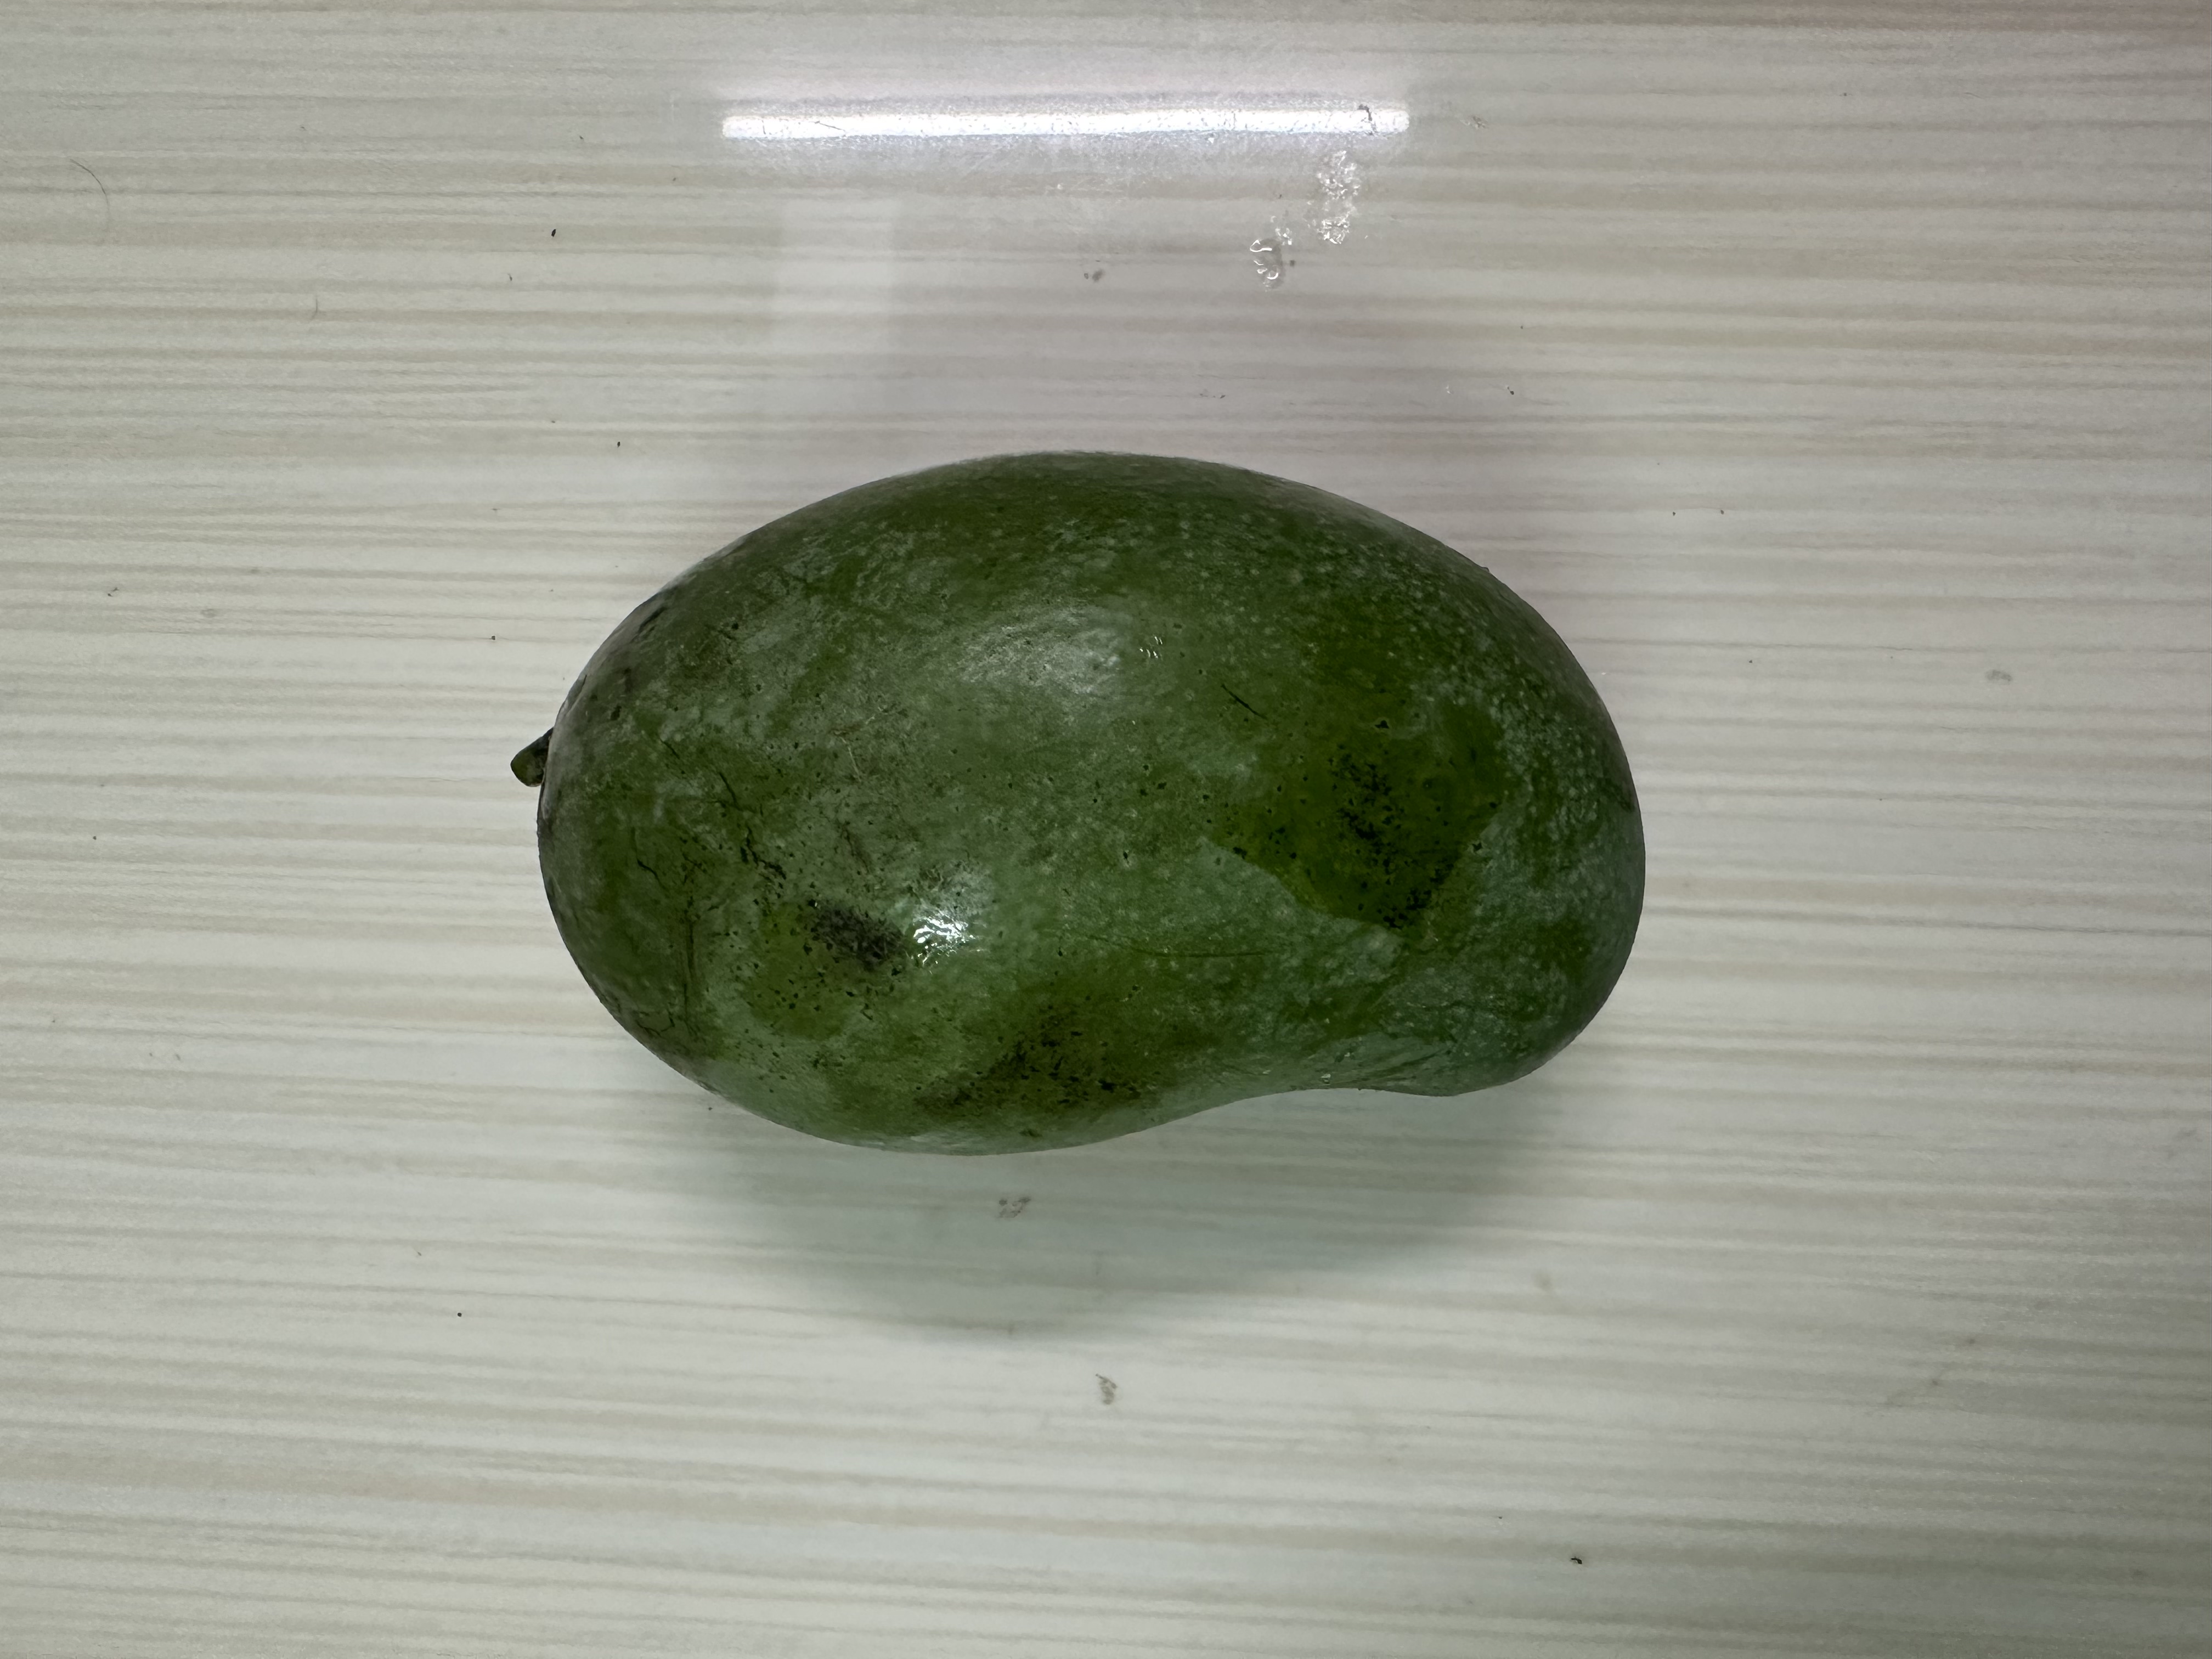
Mango variety: Amrapali